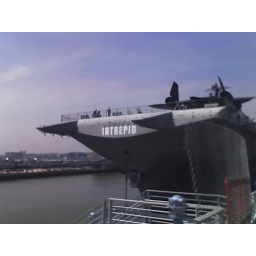
It's a museum on a boat in the water in Manhattan on the East Coast!